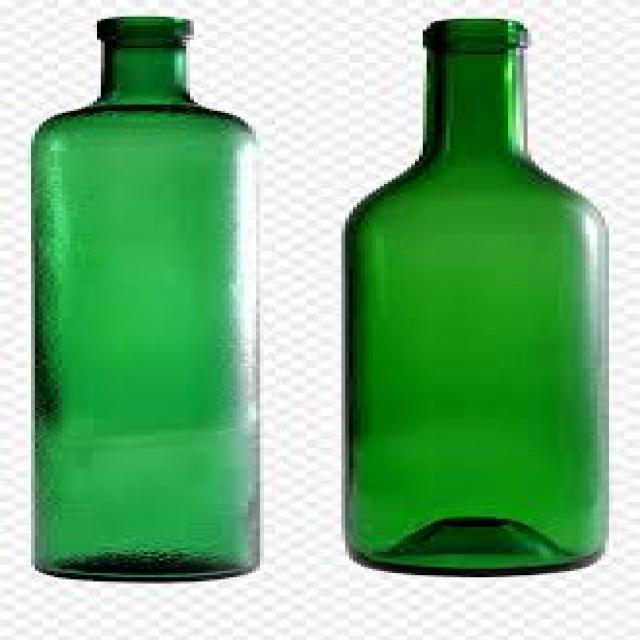
Label: Glass